Wonder Man

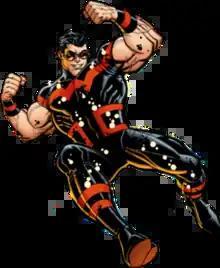
Cover art of "Avengers Two: Wonder Man and Beast - Marvel Tales" #1 (January 2023) by Nick Bradshaw.

Wonder Man (Simon Williams) is a character appearing in American comic books published by Marvel Comics. Created by writer Stan Lee and artists Don Heck and Jack Kirby, he first appeared in "The Avengers" #9 (October 1964). The character, who was initially introduced as a supervillain imbued with "ionic" energy, fought the Avengers, and, after a series of events, was reborn as a superhero, joining the team against which he originally fought.